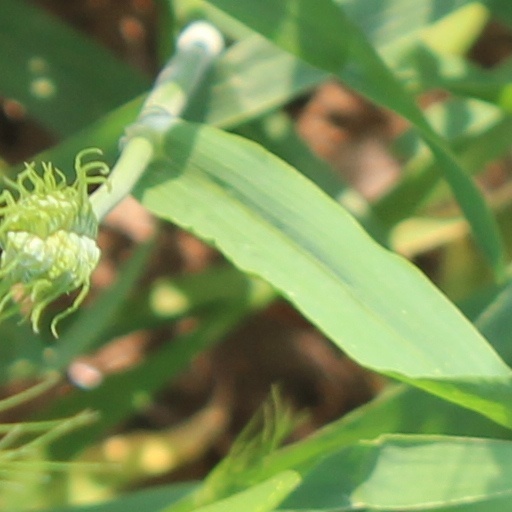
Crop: wheat